Malkhaz Cheishvili

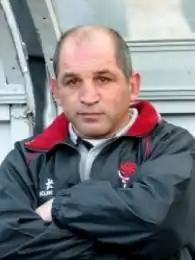
Malkhaz Cheishvili, a Georgian rugby union coach

Malkhaz Cheishvili (born Tbilisi, 18 October 1959) is a Georgian rugby union coach. He was the coach of Georgia at the 2007 Rugby World Cup finals.